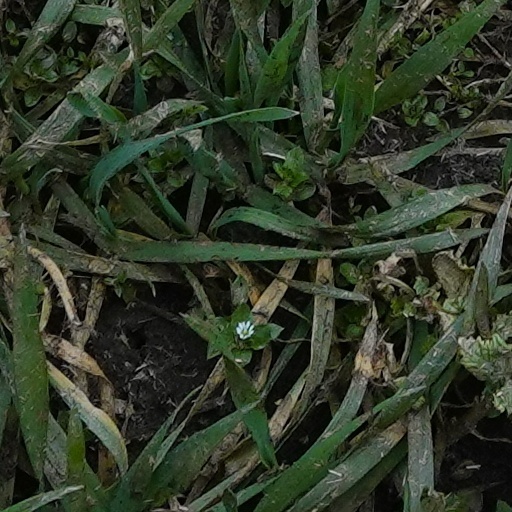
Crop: wheat